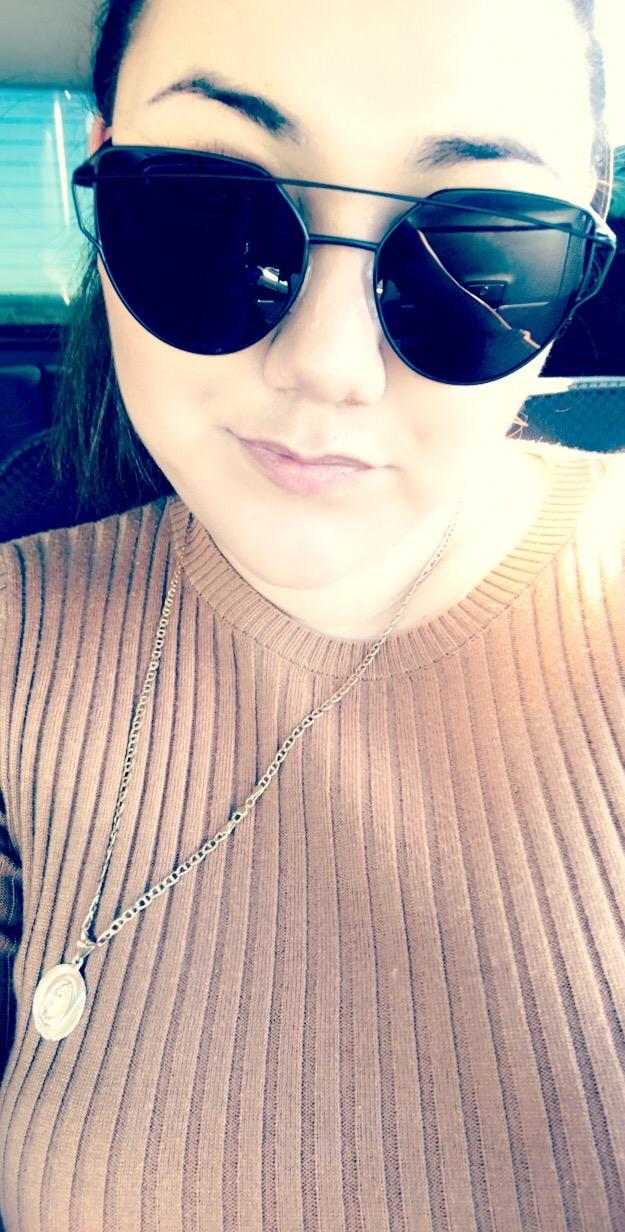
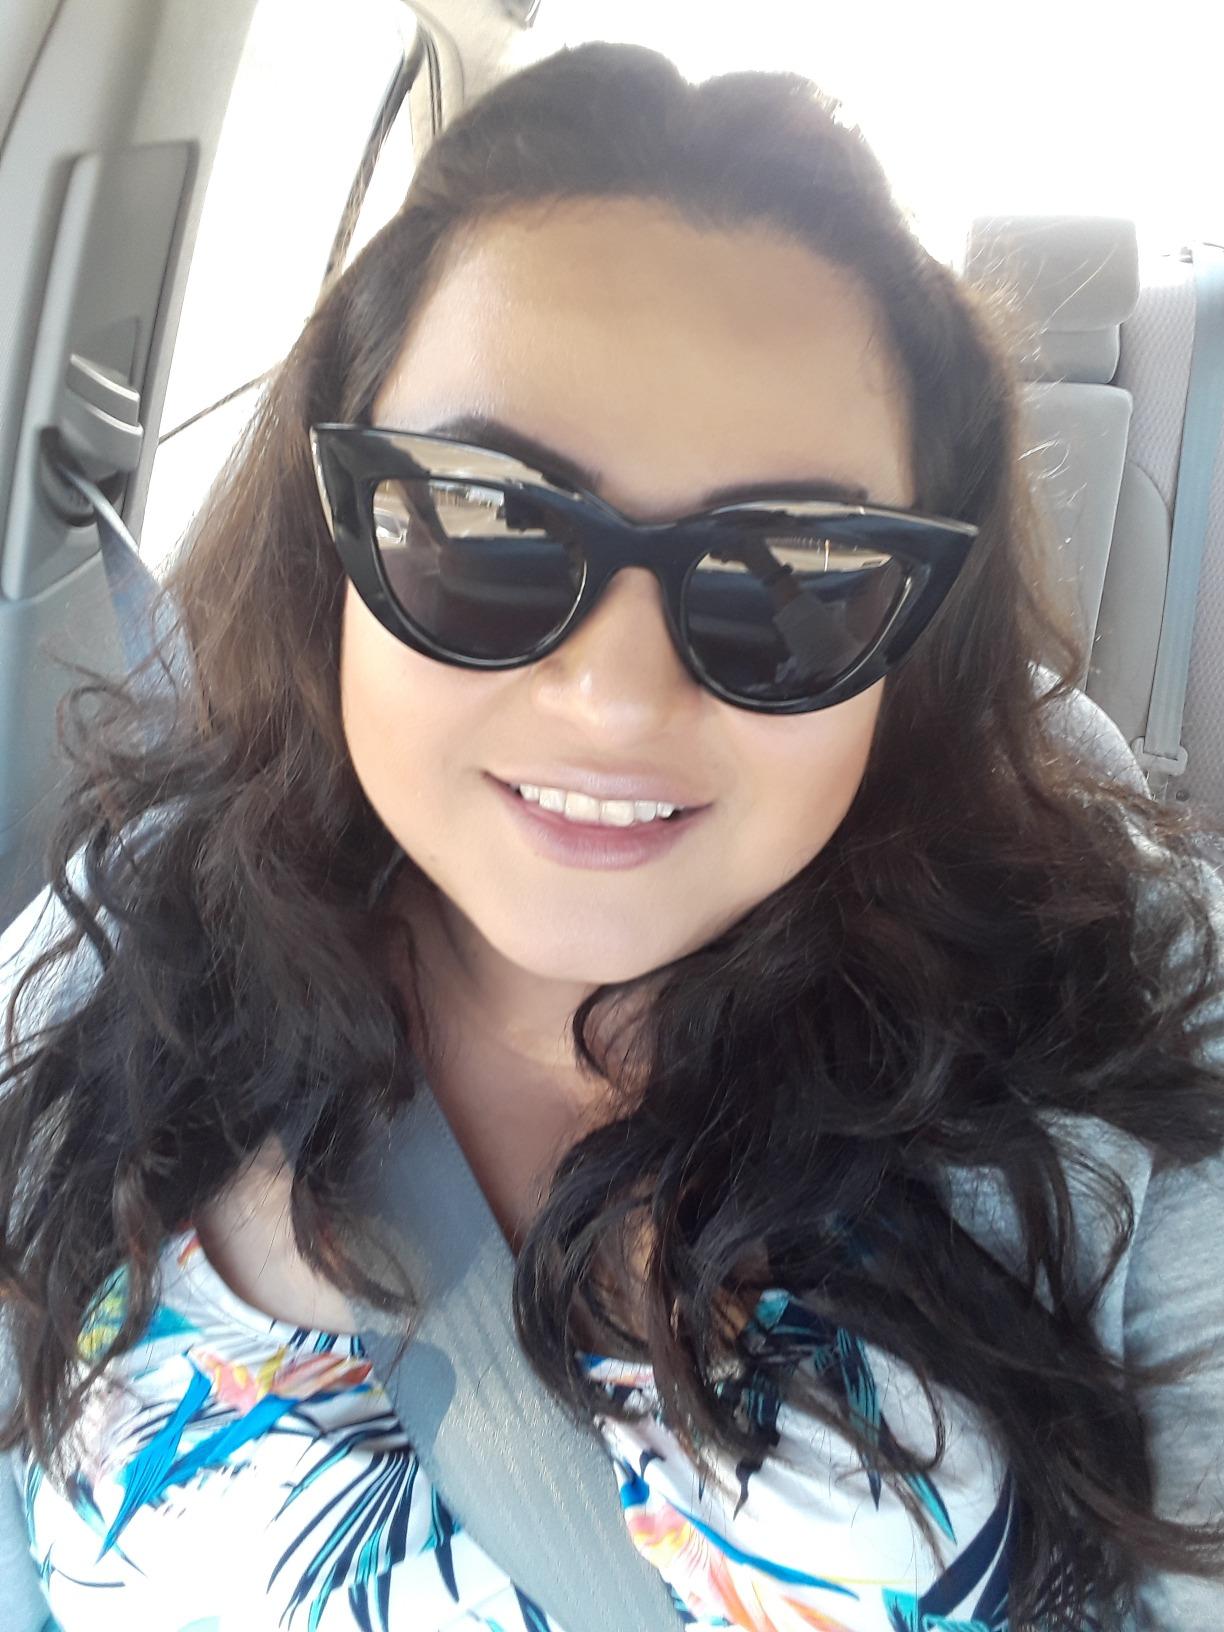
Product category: accessories_sunglasses
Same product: no